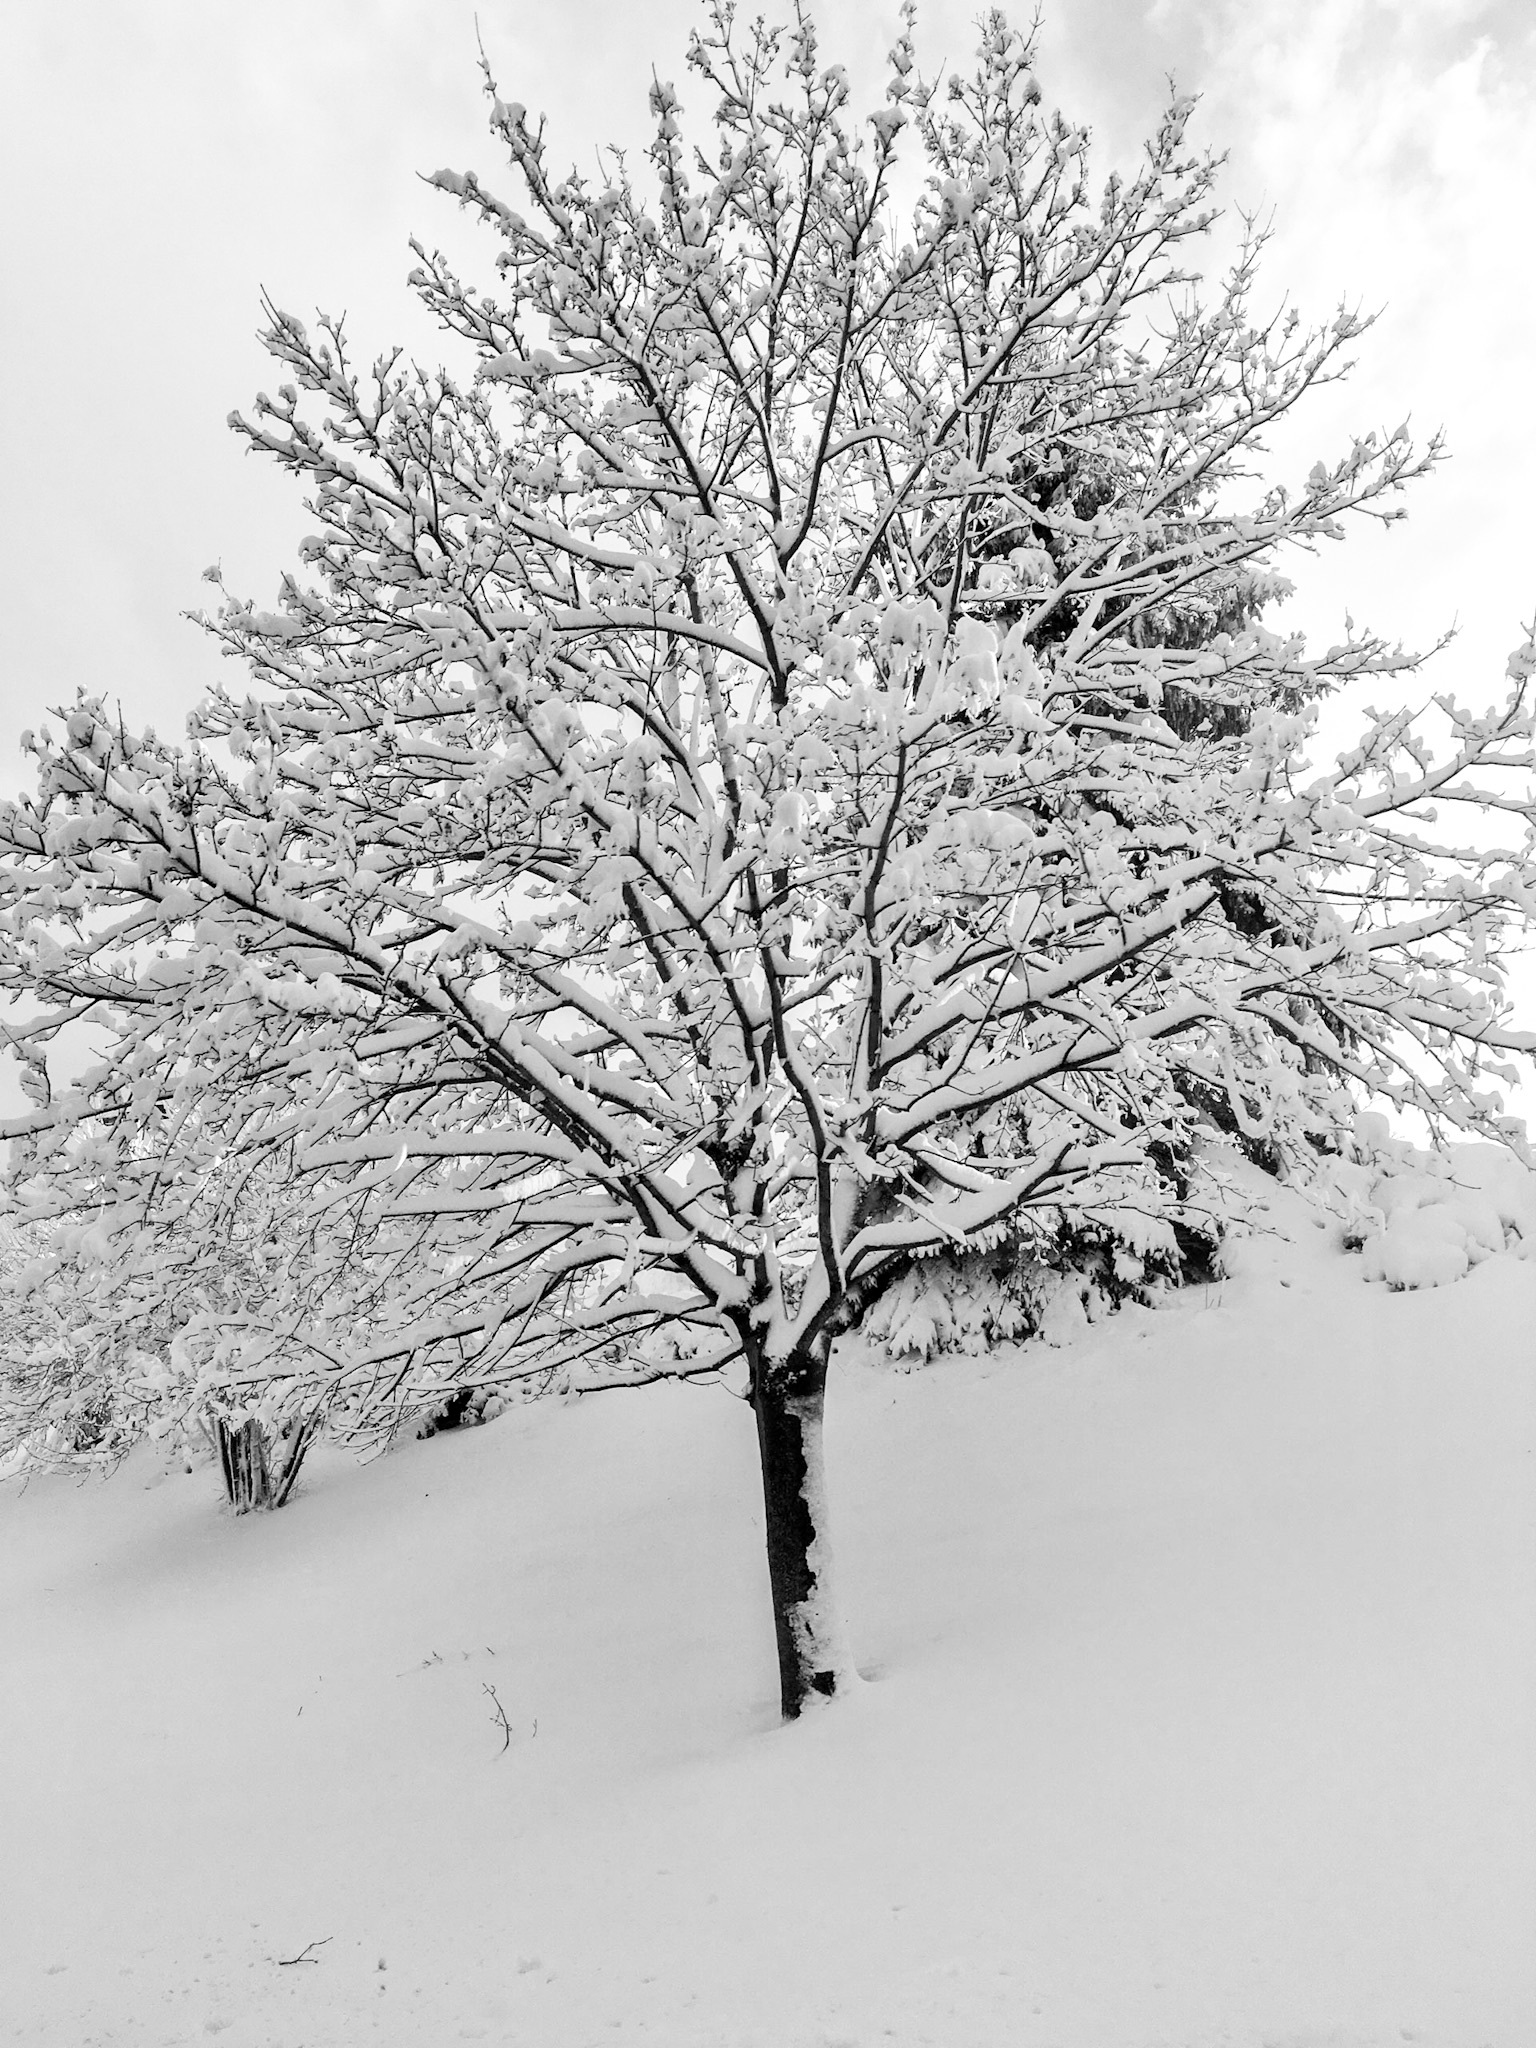
landscape, tree, nature, outdoor, branch, snow, cold, winter, black and white, plant, white, frost, scenic, birch, weather, fresh, monochrome, season, twig, snowfall, branches, seasonal, scene, blizzard, wonderland, december, freezing, winter wonderland, monochrome photography, woody plant, land plant, winter storm